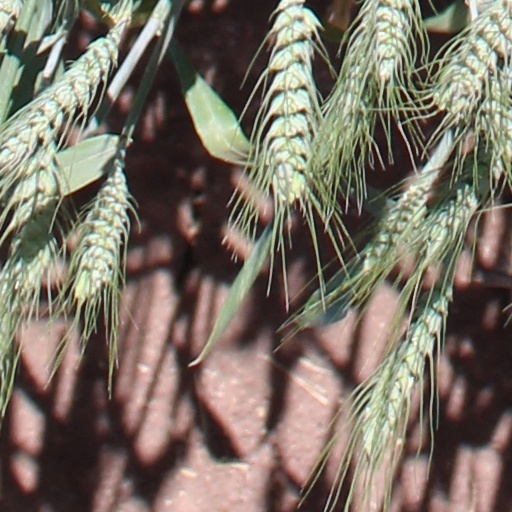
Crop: wheat